Pisa Cathedral

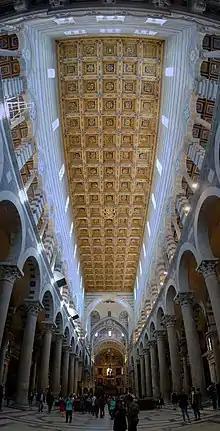
View down the nave with its coffered ceiling toward the sanctuary

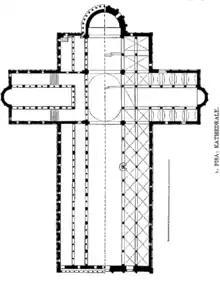
Floor plan

The cathedral was heavily damaged by a fire in 1595. The heavy bronze doors of the façade were newly designed, executed and completed in 1602 by sculptors from the circle of Giambologna on the expense of Ferdinando I de' Medici, the Grand Duke of Tuscany. At the top there is a Madonna and Child and, in the angles, the four evangelists. The tomb of Buscheto is found to the left of the north door of the façade.